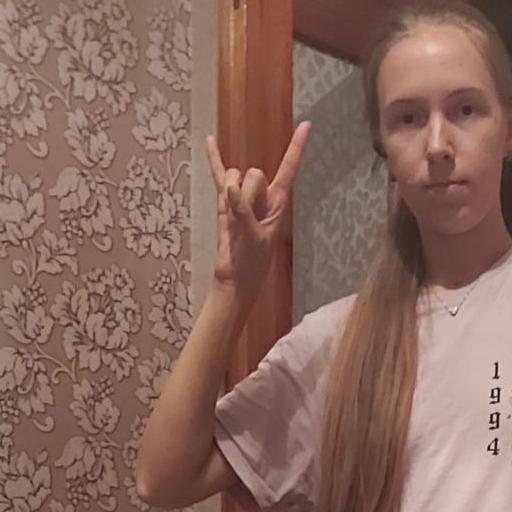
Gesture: rock